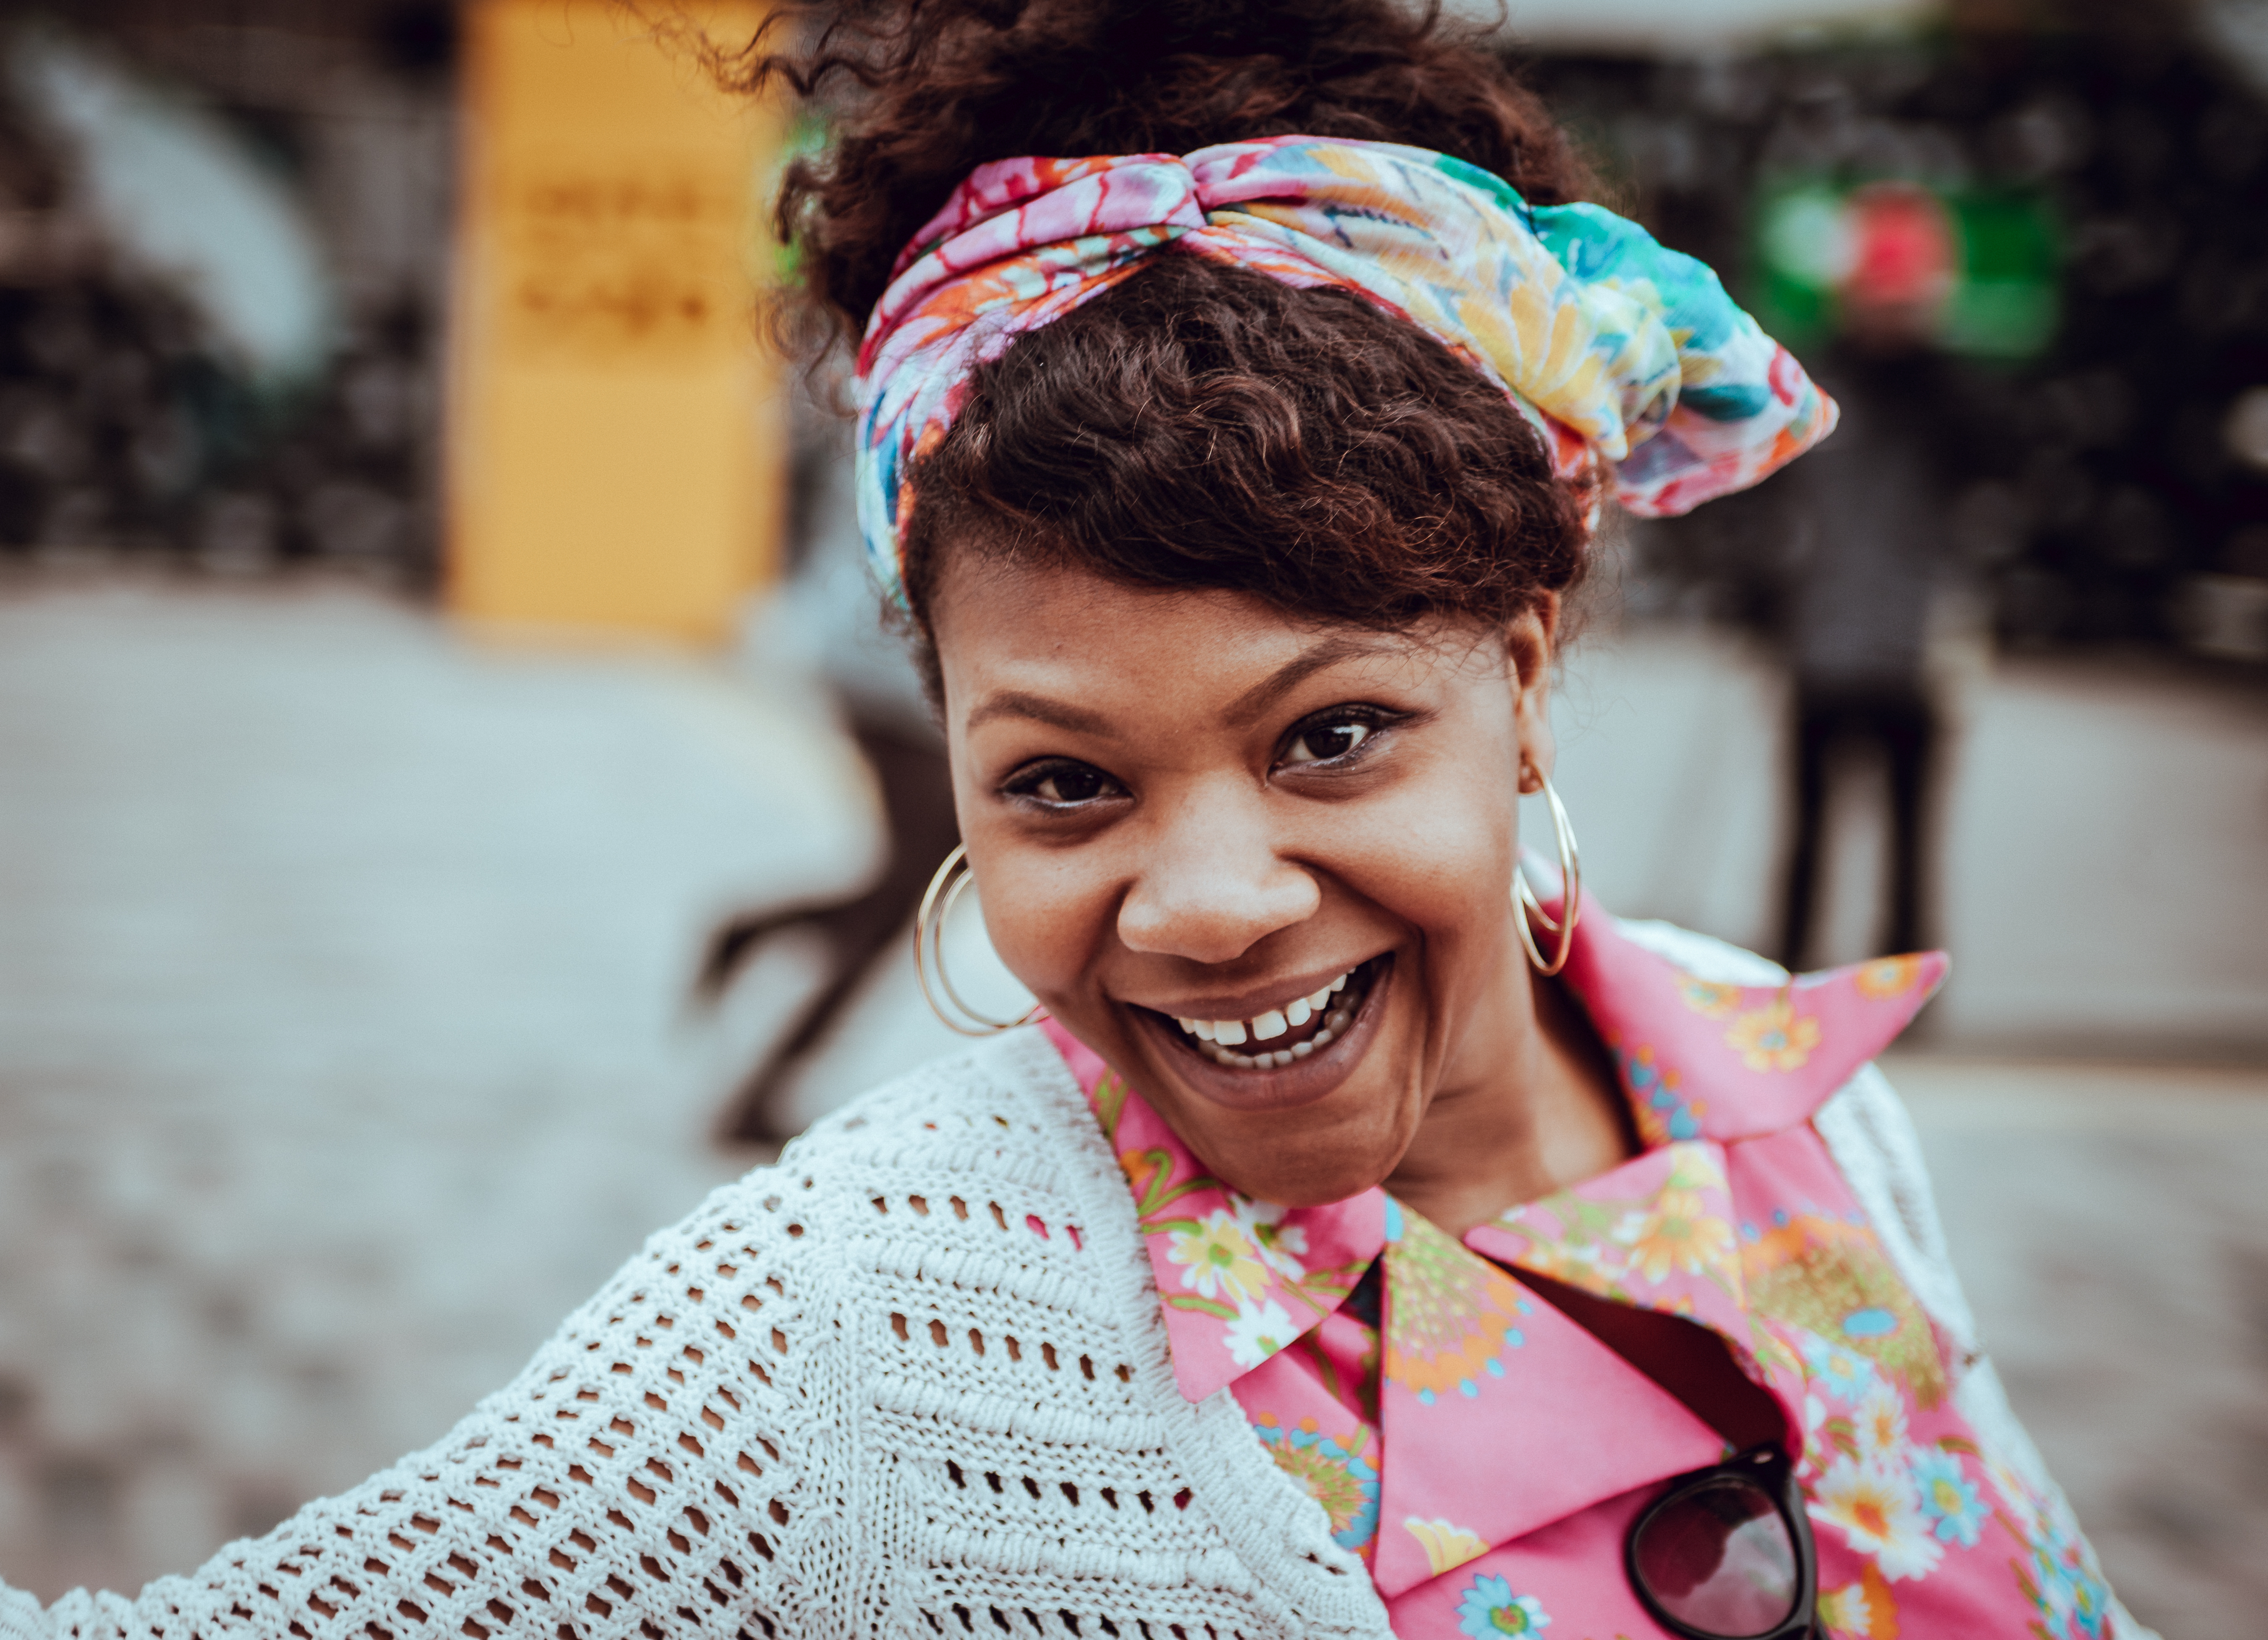
people, woman, female, portrait, color, child, clothing, lady, pink, facial expression, smile, beauty, tradition, sweetness, portrait photography